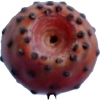
Label: cactus_fruit_red